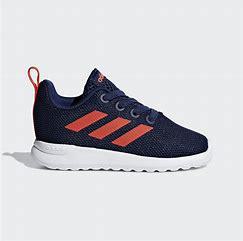
Brand: Adidas
Model: Lite Racer CLN